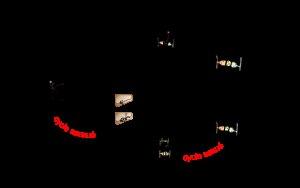
Rhizopus stolonifer est une espèce de champignons de la famille des Rhizopodaceae, sous-division des Mucoromycotina, taxon comprenant la majorité des espèces anciennement classées parmi les Zygomycota. Il est responsable de pourritures molles et liquides sur divers fruits et légumes ainsi que de la moisissure noire, observée communément à la surface du pain et d'autres aliments amylacés.